Deaf culture

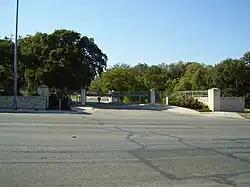
Texas School for the Deaf

Often colloquially referred to as the "Big Three" schools for the Deaf in the United States, California State University at Northridge (CSUN), National Technical Institute for the Deaf (part of Rochester Institute of Technology), and Gallaudet University are post-secondary institutions that serve a large population of Deaf students. Gallaudet University is the first and only liberal-arts college for deaf students in the world.